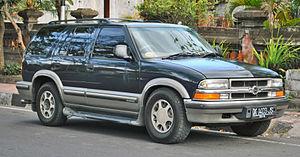
Le Chevrolet S-10 Blazer est un 4x4 produit par Chevrolet de 1983 à 2005. Cousin du GMC Jimmy, il est basé sur le pick-up Chevrolet S-10.